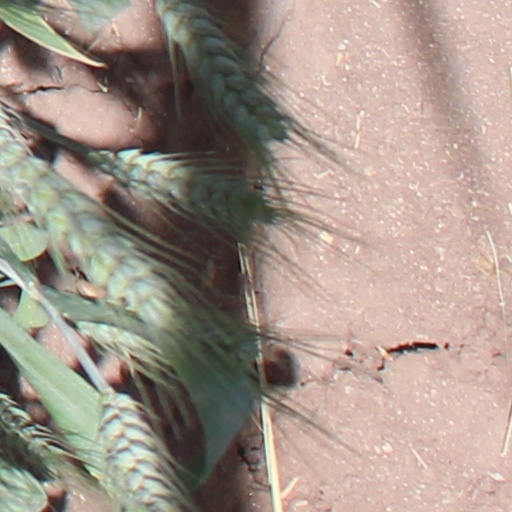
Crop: wheat